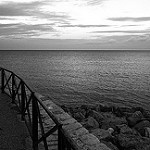
Label: B & W